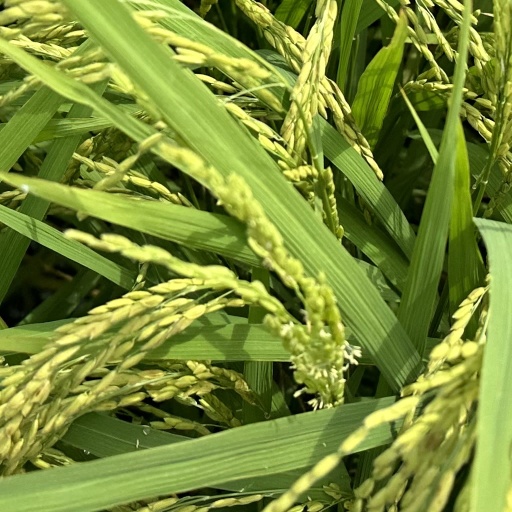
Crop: rice